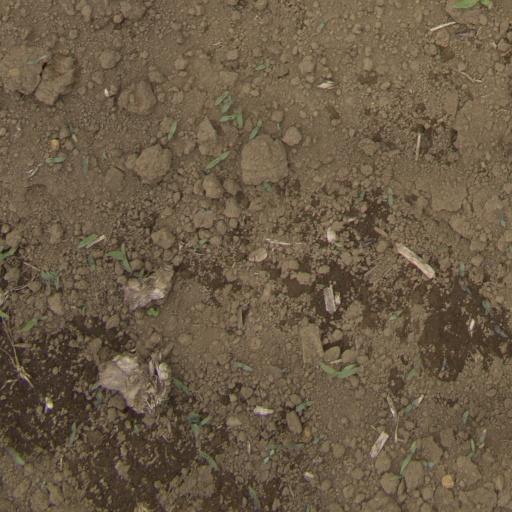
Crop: Jerusalem artichoke